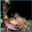
Label: cra